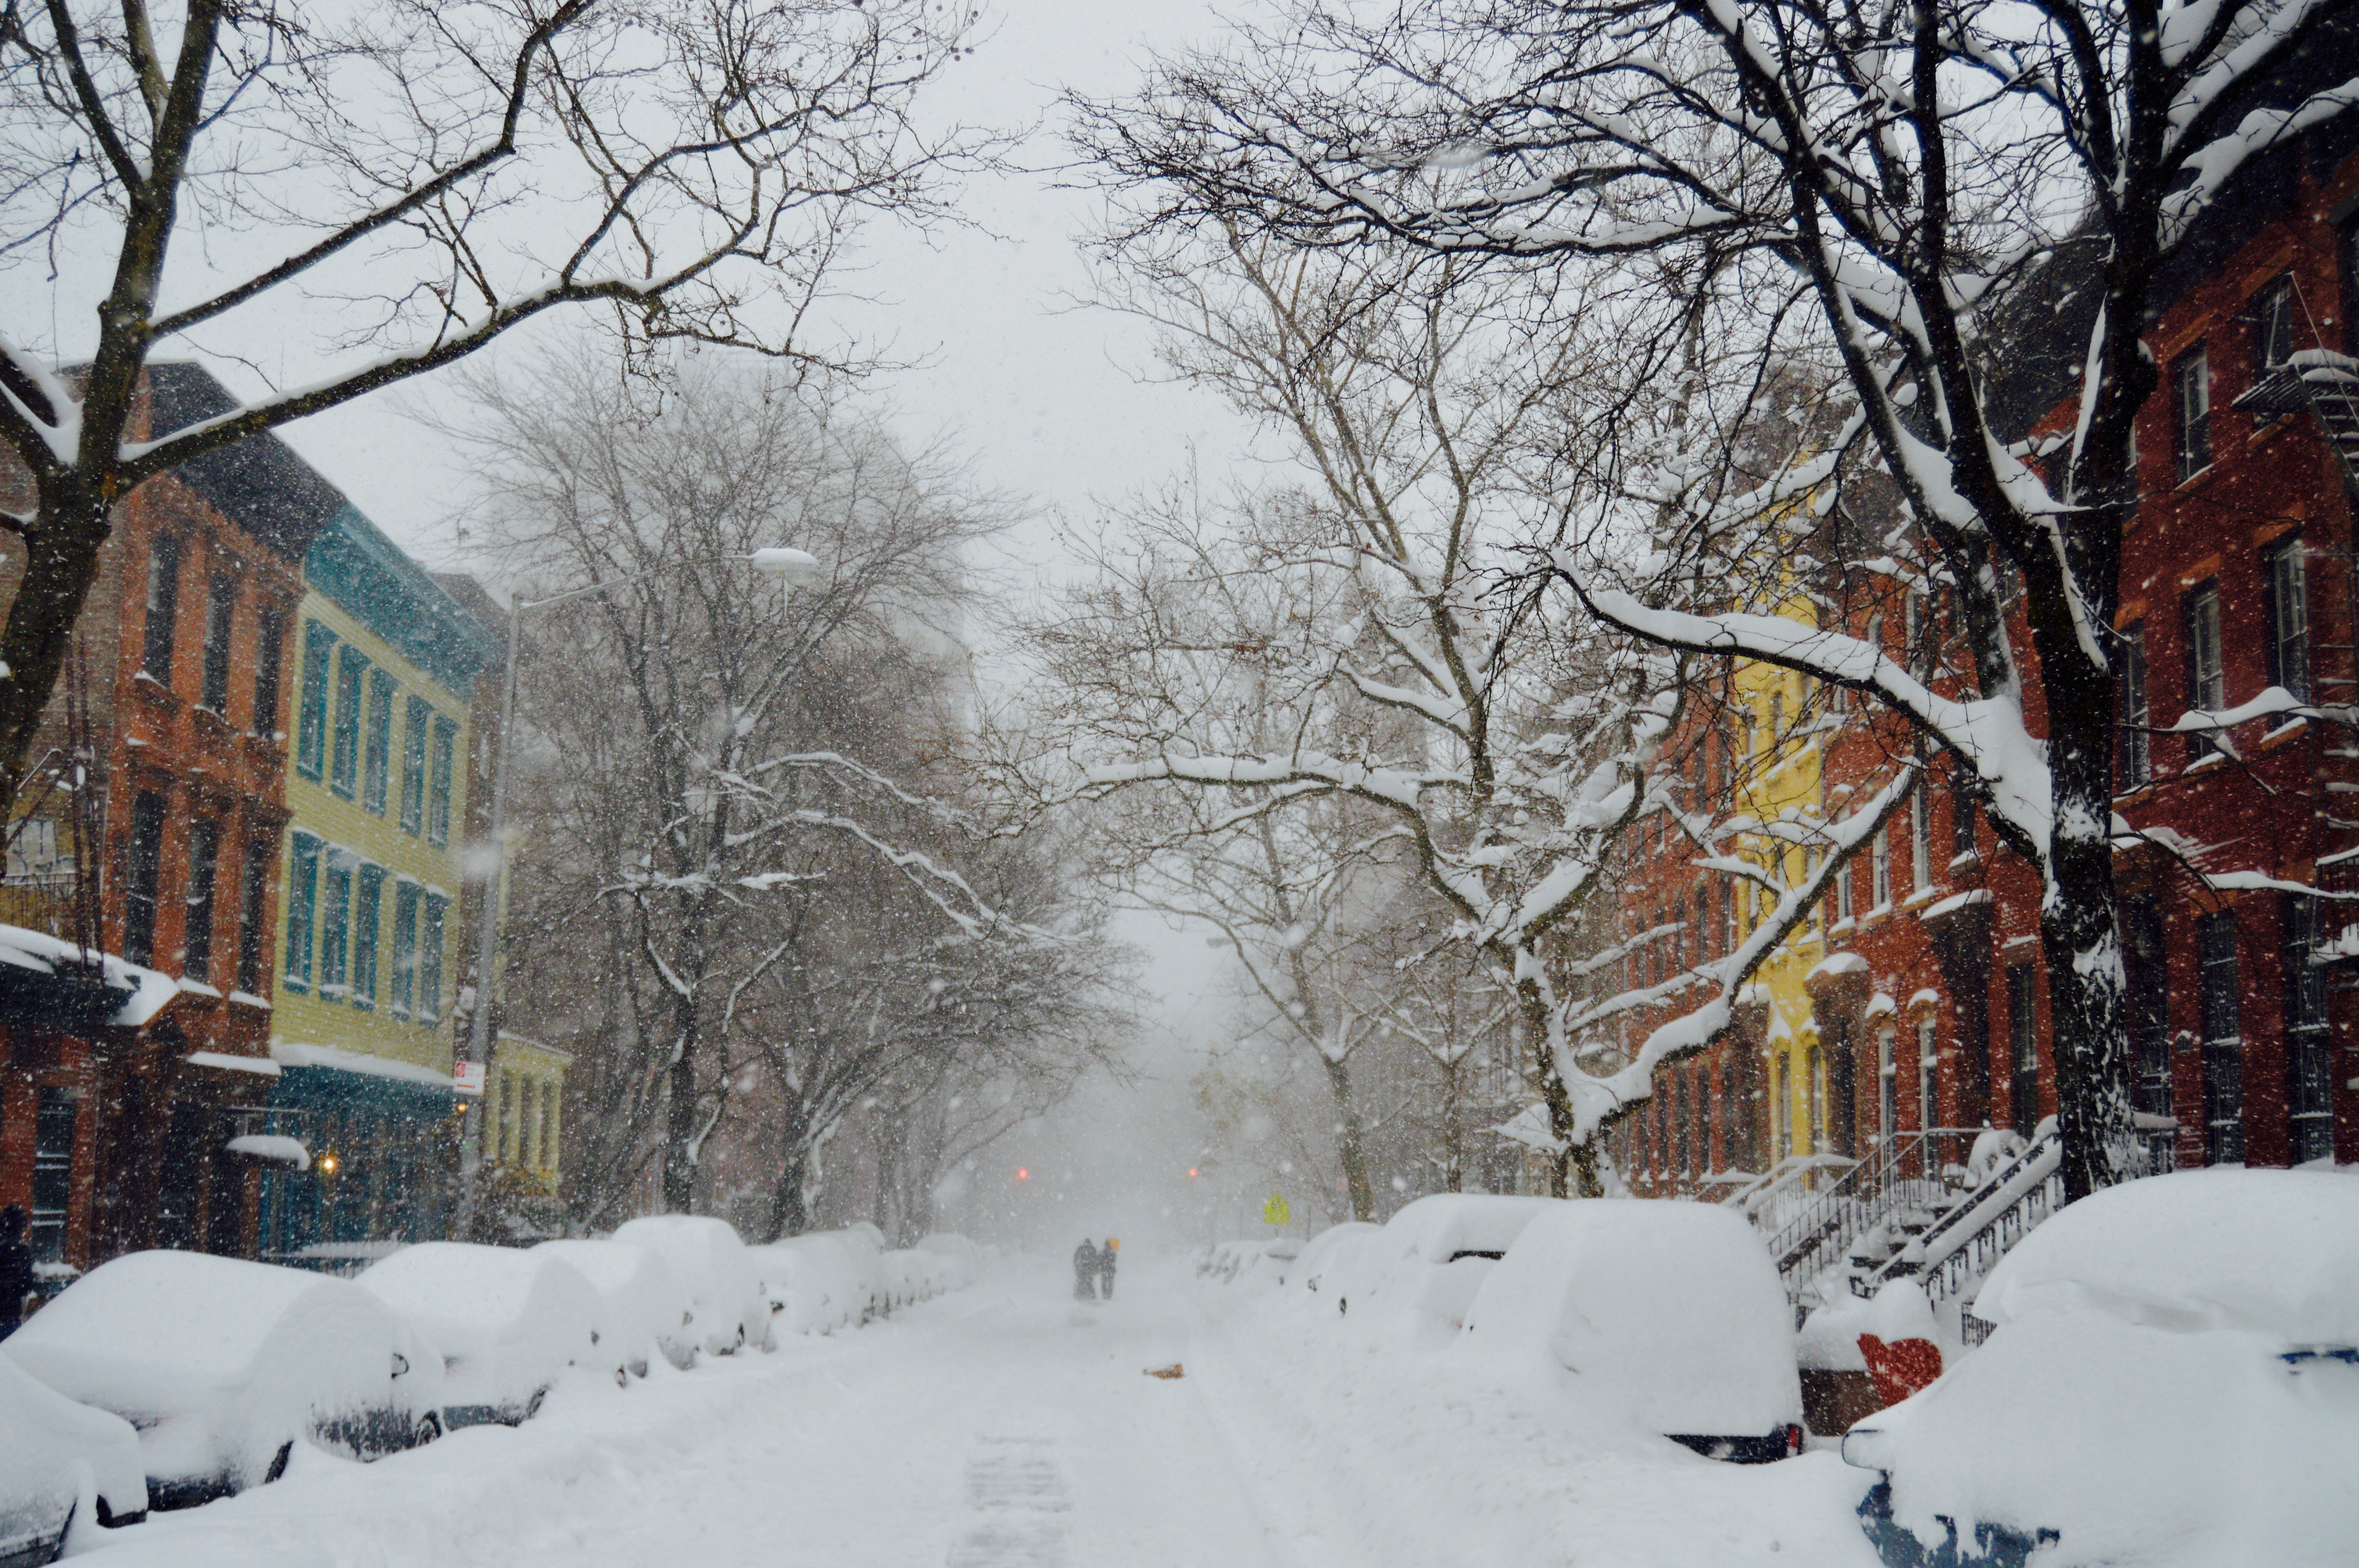
tree, snow, winter, road, street, car, weather, season, blizzard, freezing, neighbourhood, winter storm